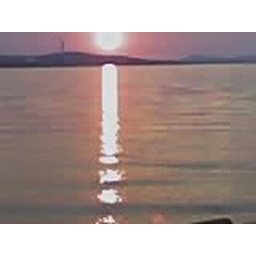
awesome sky on beach near bay view state park campsite